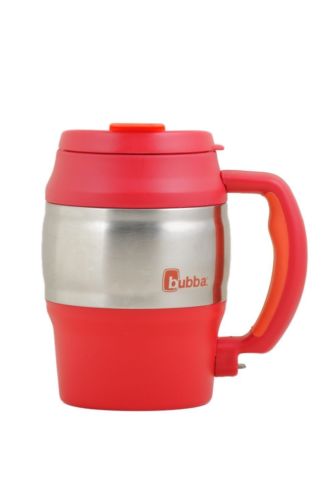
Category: mug